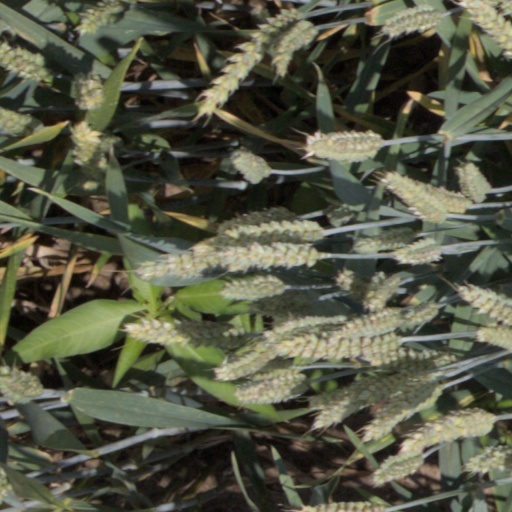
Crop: wheat